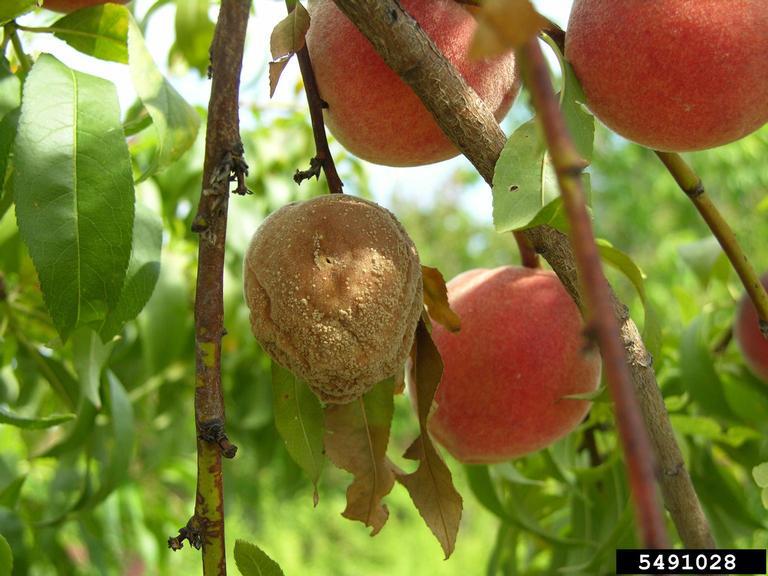
Plant: Peach
Disease: peach brown rot